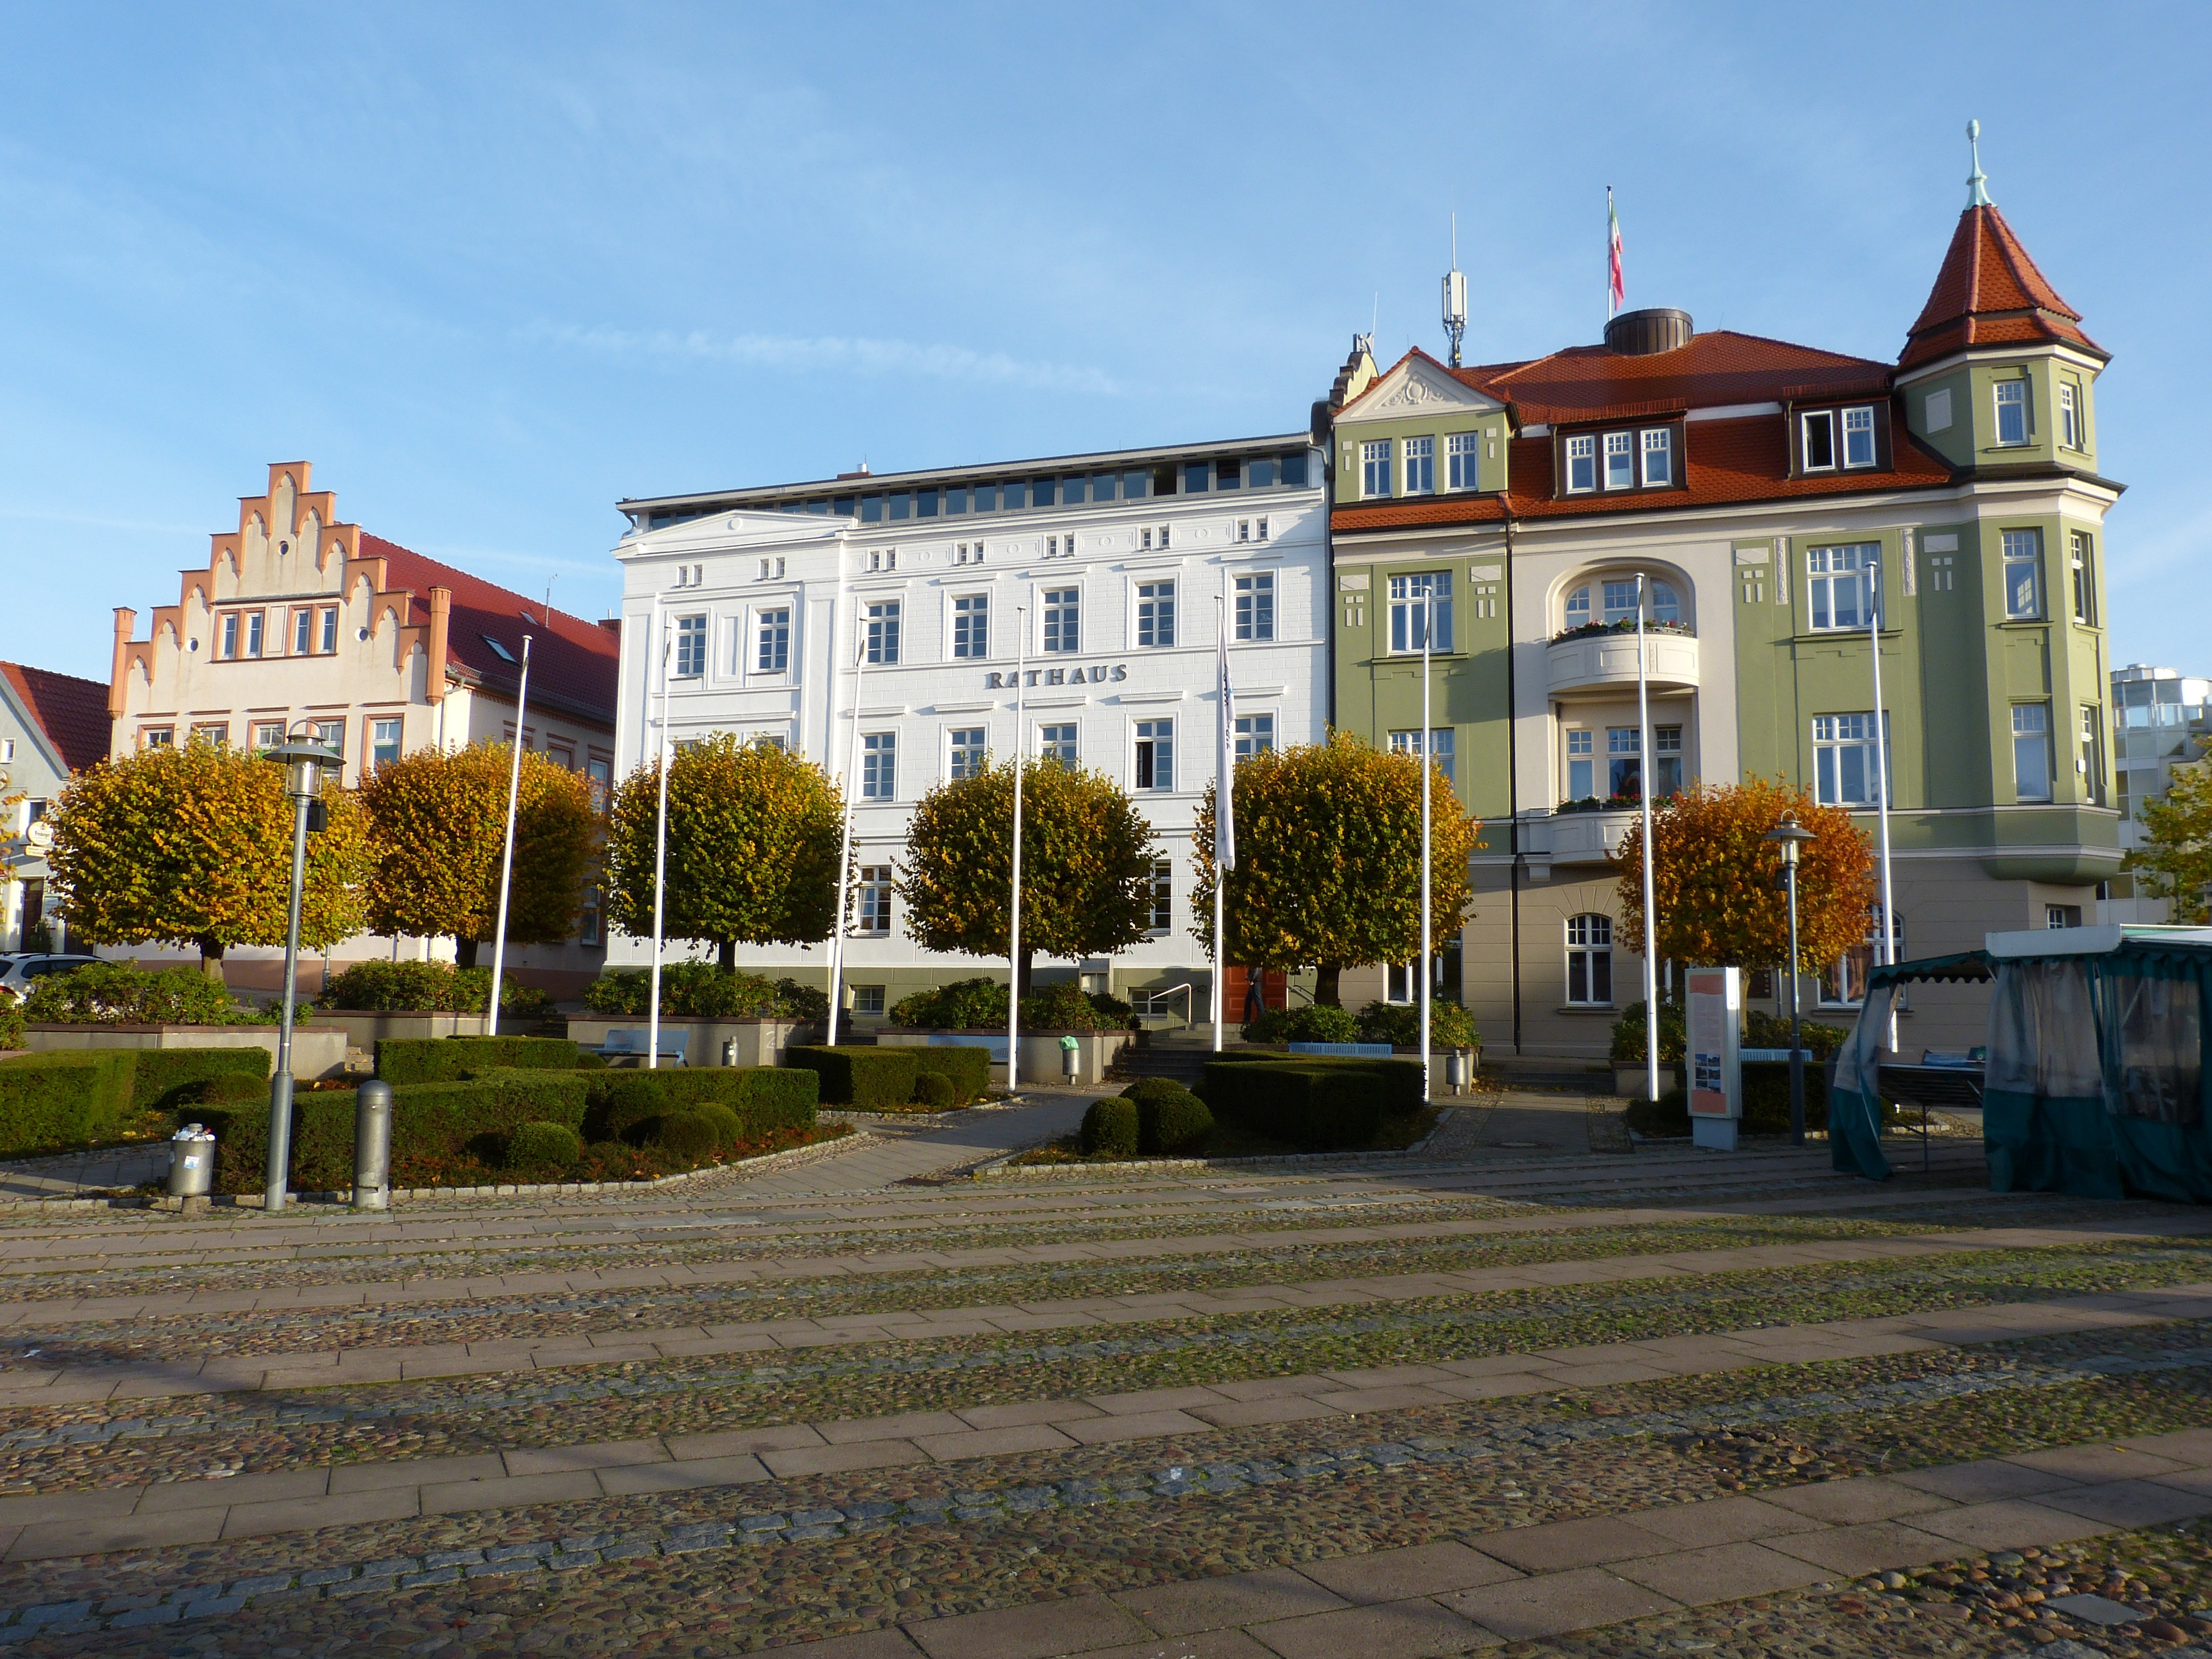
mansion, town, building, chateau, palace, home, downtown, space, plaza, holiday, island, property, mountains, town square, estate, historically, neighbourhood, town hall, mecklenburg western pomerania, r gen island, western pomerania, residential area, rugen